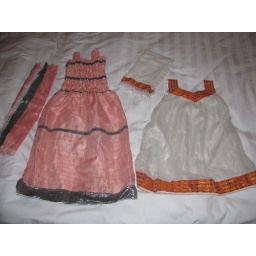
Elli in pink and silver... Addi in orange with purple and red accents...